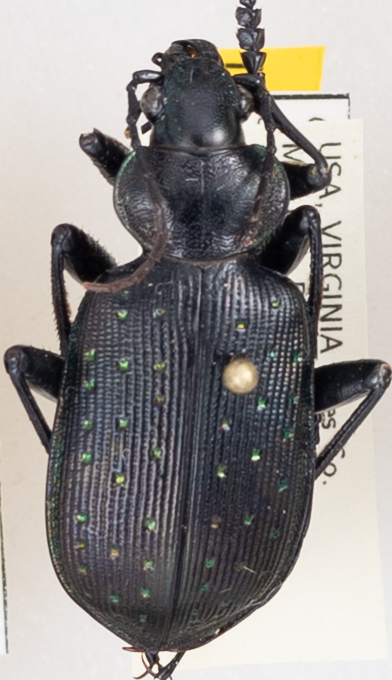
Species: Calosoma frigidum
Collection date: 2019-06-18 04:00:00
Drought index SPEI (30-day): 0.36
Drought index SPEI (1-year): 2.09
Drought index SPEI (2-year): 2.09